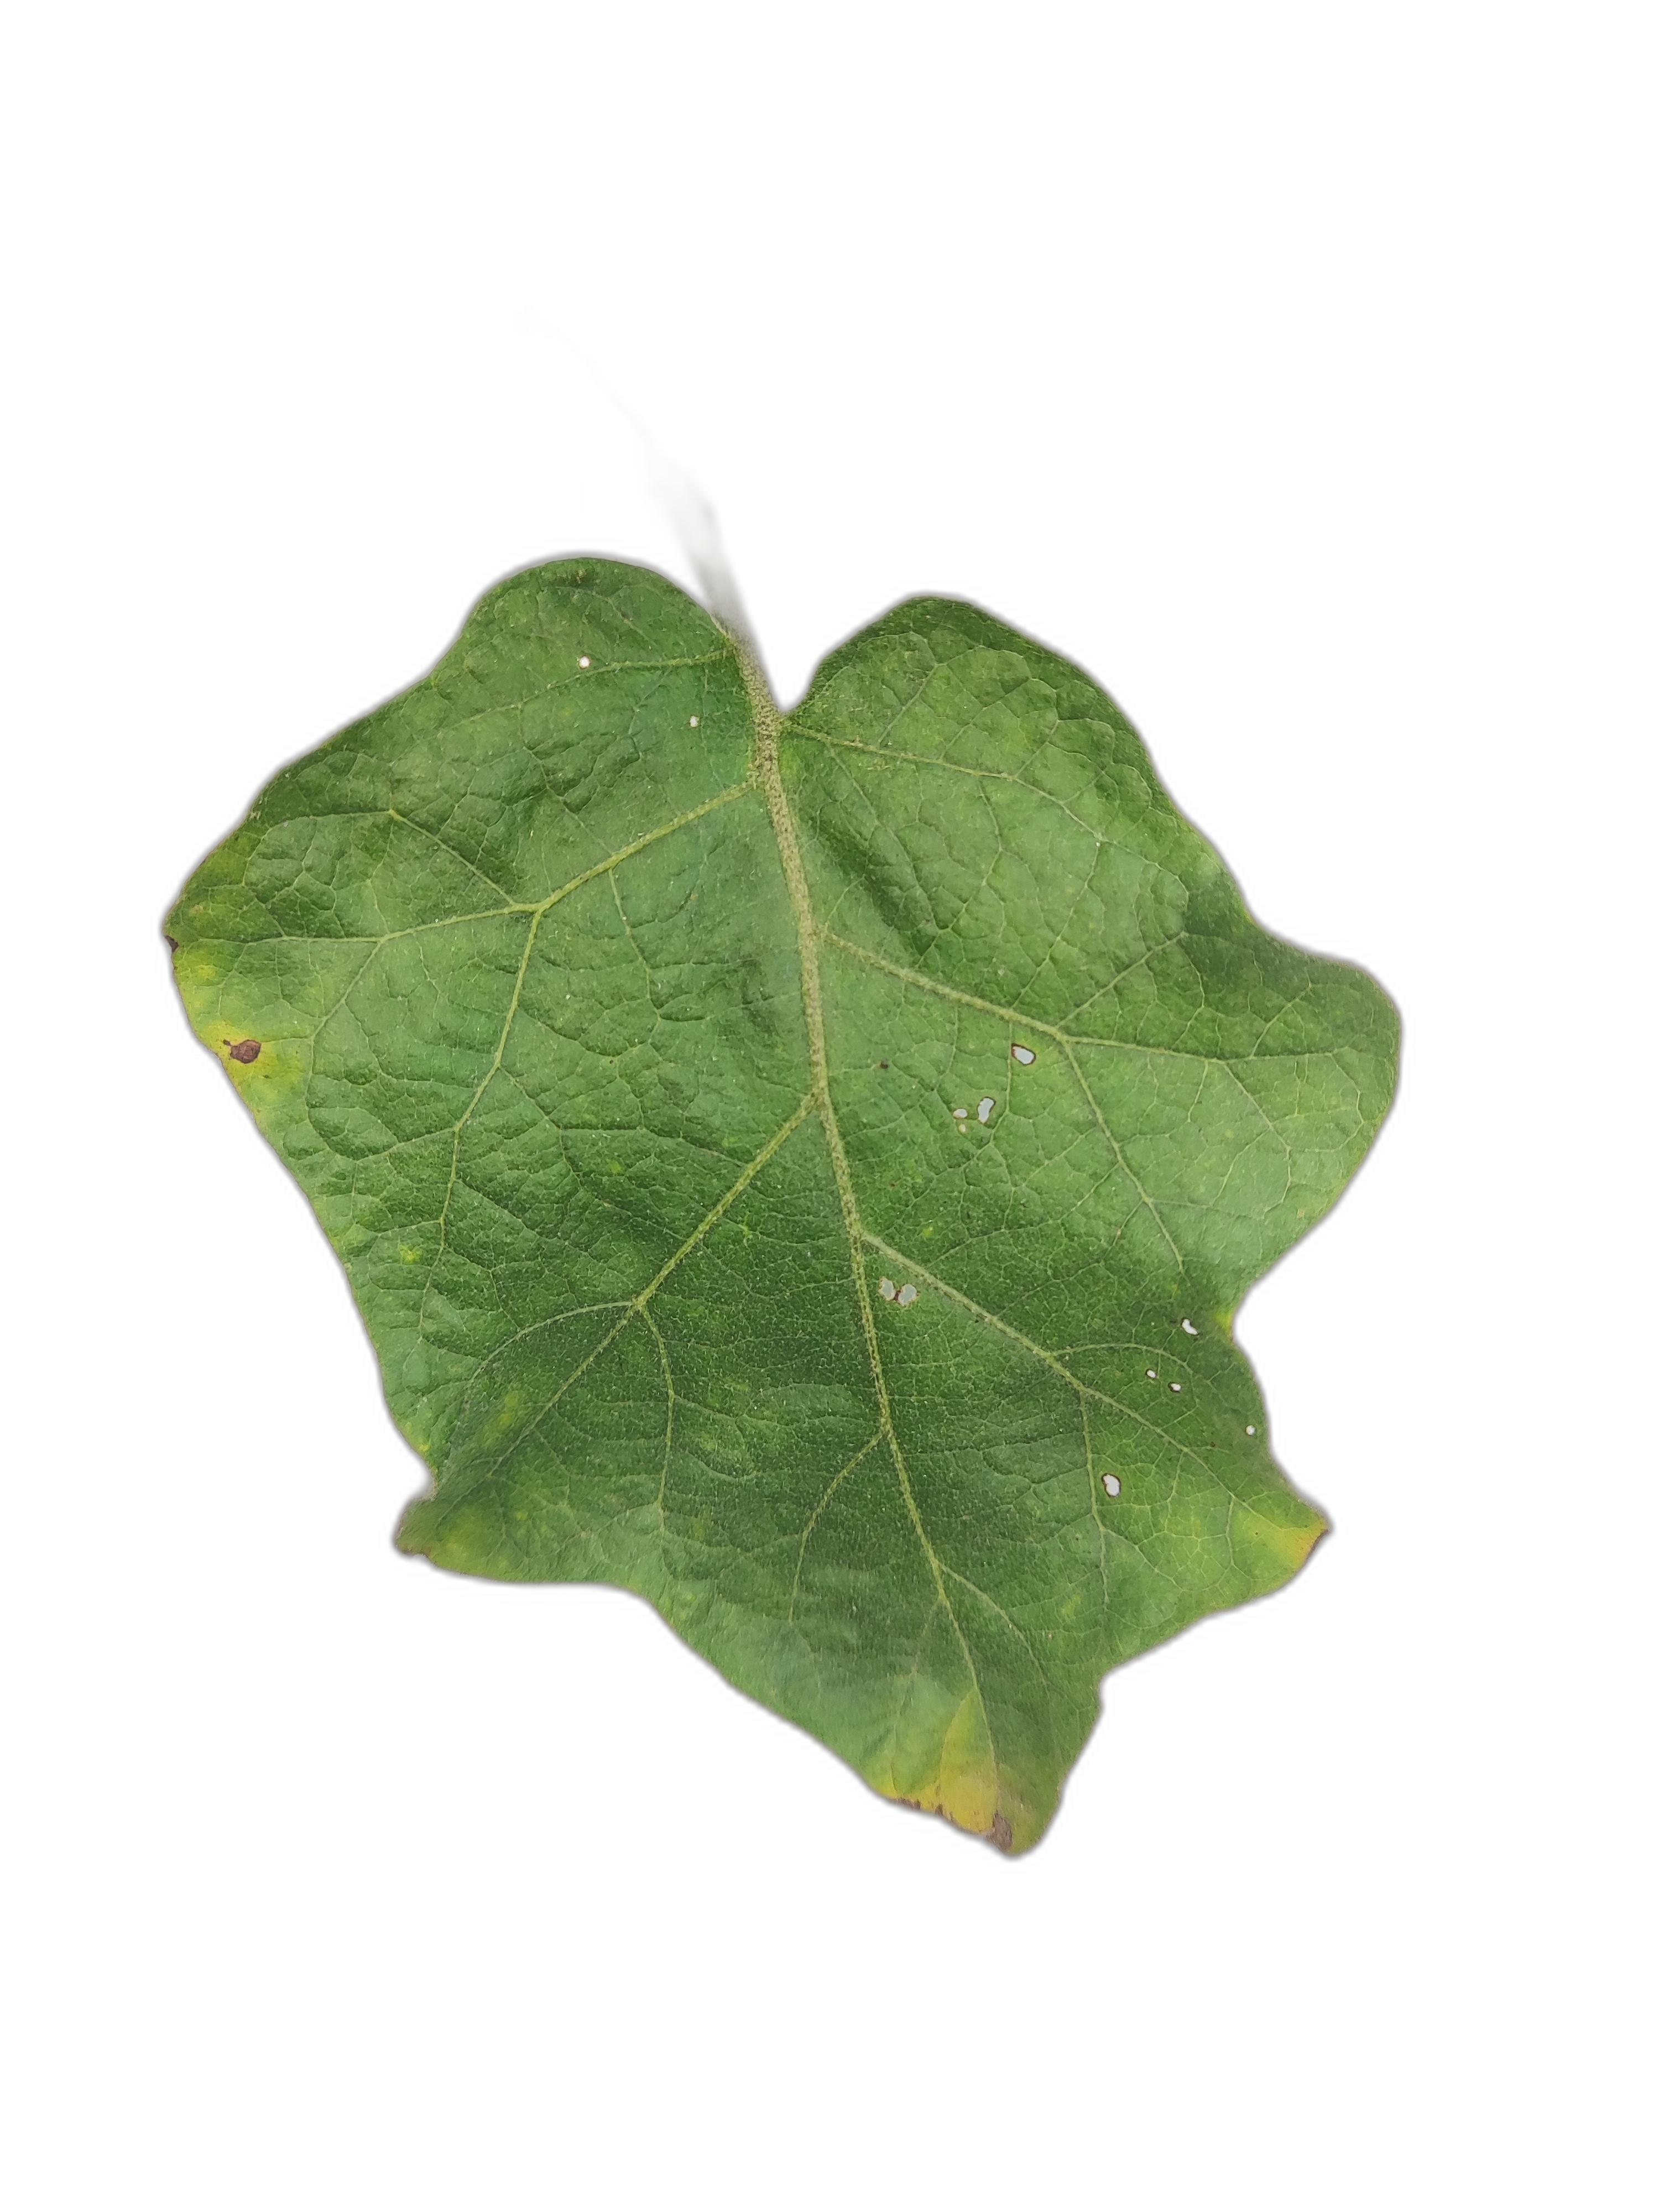
Label: Leaf Spot Disease